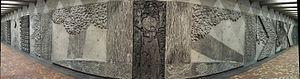
Pie-IX est une station sur la ligne verte du métro de Montréal située dans l'arrondissement Mercier–Hochelaga-Maisonneuve. La station possède également une connexion avec le Stade Olympique. Elle fut inaugurée le 6 juin 1976, lors du prolongement de la ligne verte jusqu'à Honoré-Beaugrand.
L'art dans le métro de Montréal est présent sous la forme d'une centaine d'œuvres d'art permanentes installées à l’intérieur et aux abords des différentes stations. En 2016, le métro compte des œuvres distribuées dans 55 des 68 stations du réseau.
Jordi Bonet est un peintre, céramiste, muraliste et sculpteur québécois d'origine catalane.